Vehicle registration plates of San Marino

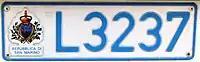
Typical Sammarinese motor car number plate

Sammarinese authorities license private vehicles with distinctive licence plates which are white with blue figures, usually a letter followed by up to four numbers. To the left of these figures is displayed the national coat of arms of San Marino. Many vehicles also carry the international vehicle identification code "RSM" in black on a white oval sticker. Since 2004 custom licence plates have also become available.